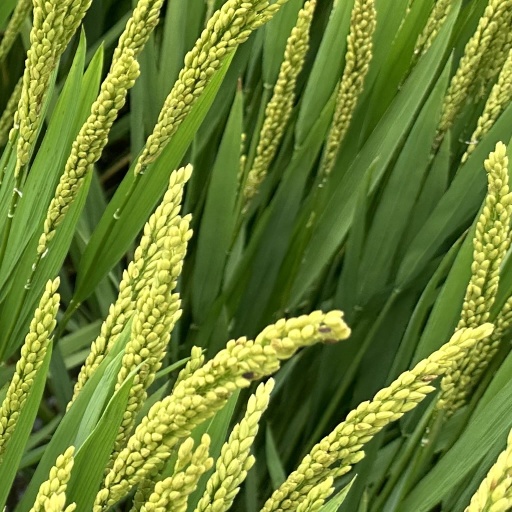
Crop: rice